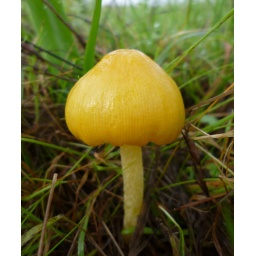
Lots of these little yellow guys all over in the wet grass after the storm.